Morrison-Electricar

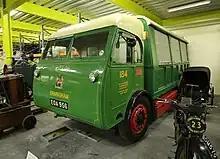
Preserved Electricar DV4 dustbin lorry No.184 at the Thinktank, Birmingham Science Museum

The Transport Museum, Wythall has a collection of battery-electric road vehicles which includes two Electricars and six Morrison-Electricars. There is an Electricars model CY2, dating from 1935, with a streamlined van body, originally used as a demonstrator, but then sold to Fowlers Forest Dairies, and a 1946 model TU20 platform truck, supplied to Metro-Cammell. The Morrison-Electricar collection comprises a 1953 model D1 20 cwt bakery van, a 1954 model D1 30 cwt van, which was rebodied in the 1980s, and a 1954 D1 30 cwt milk float, all of which were operated by Birmingham Co-operative Society. A 1955 model MD20 20 cwt milk float, rebodied in the 1960s, which came from Midland Counties Dairy, a model D1 30 cwt dating from 1956, which was owned by the Ten Acres and Stirchley Co-op, and a model D5 15 cwt milk float dating from 1964 and run by Ivy Farm Dairy, complete the line-up.